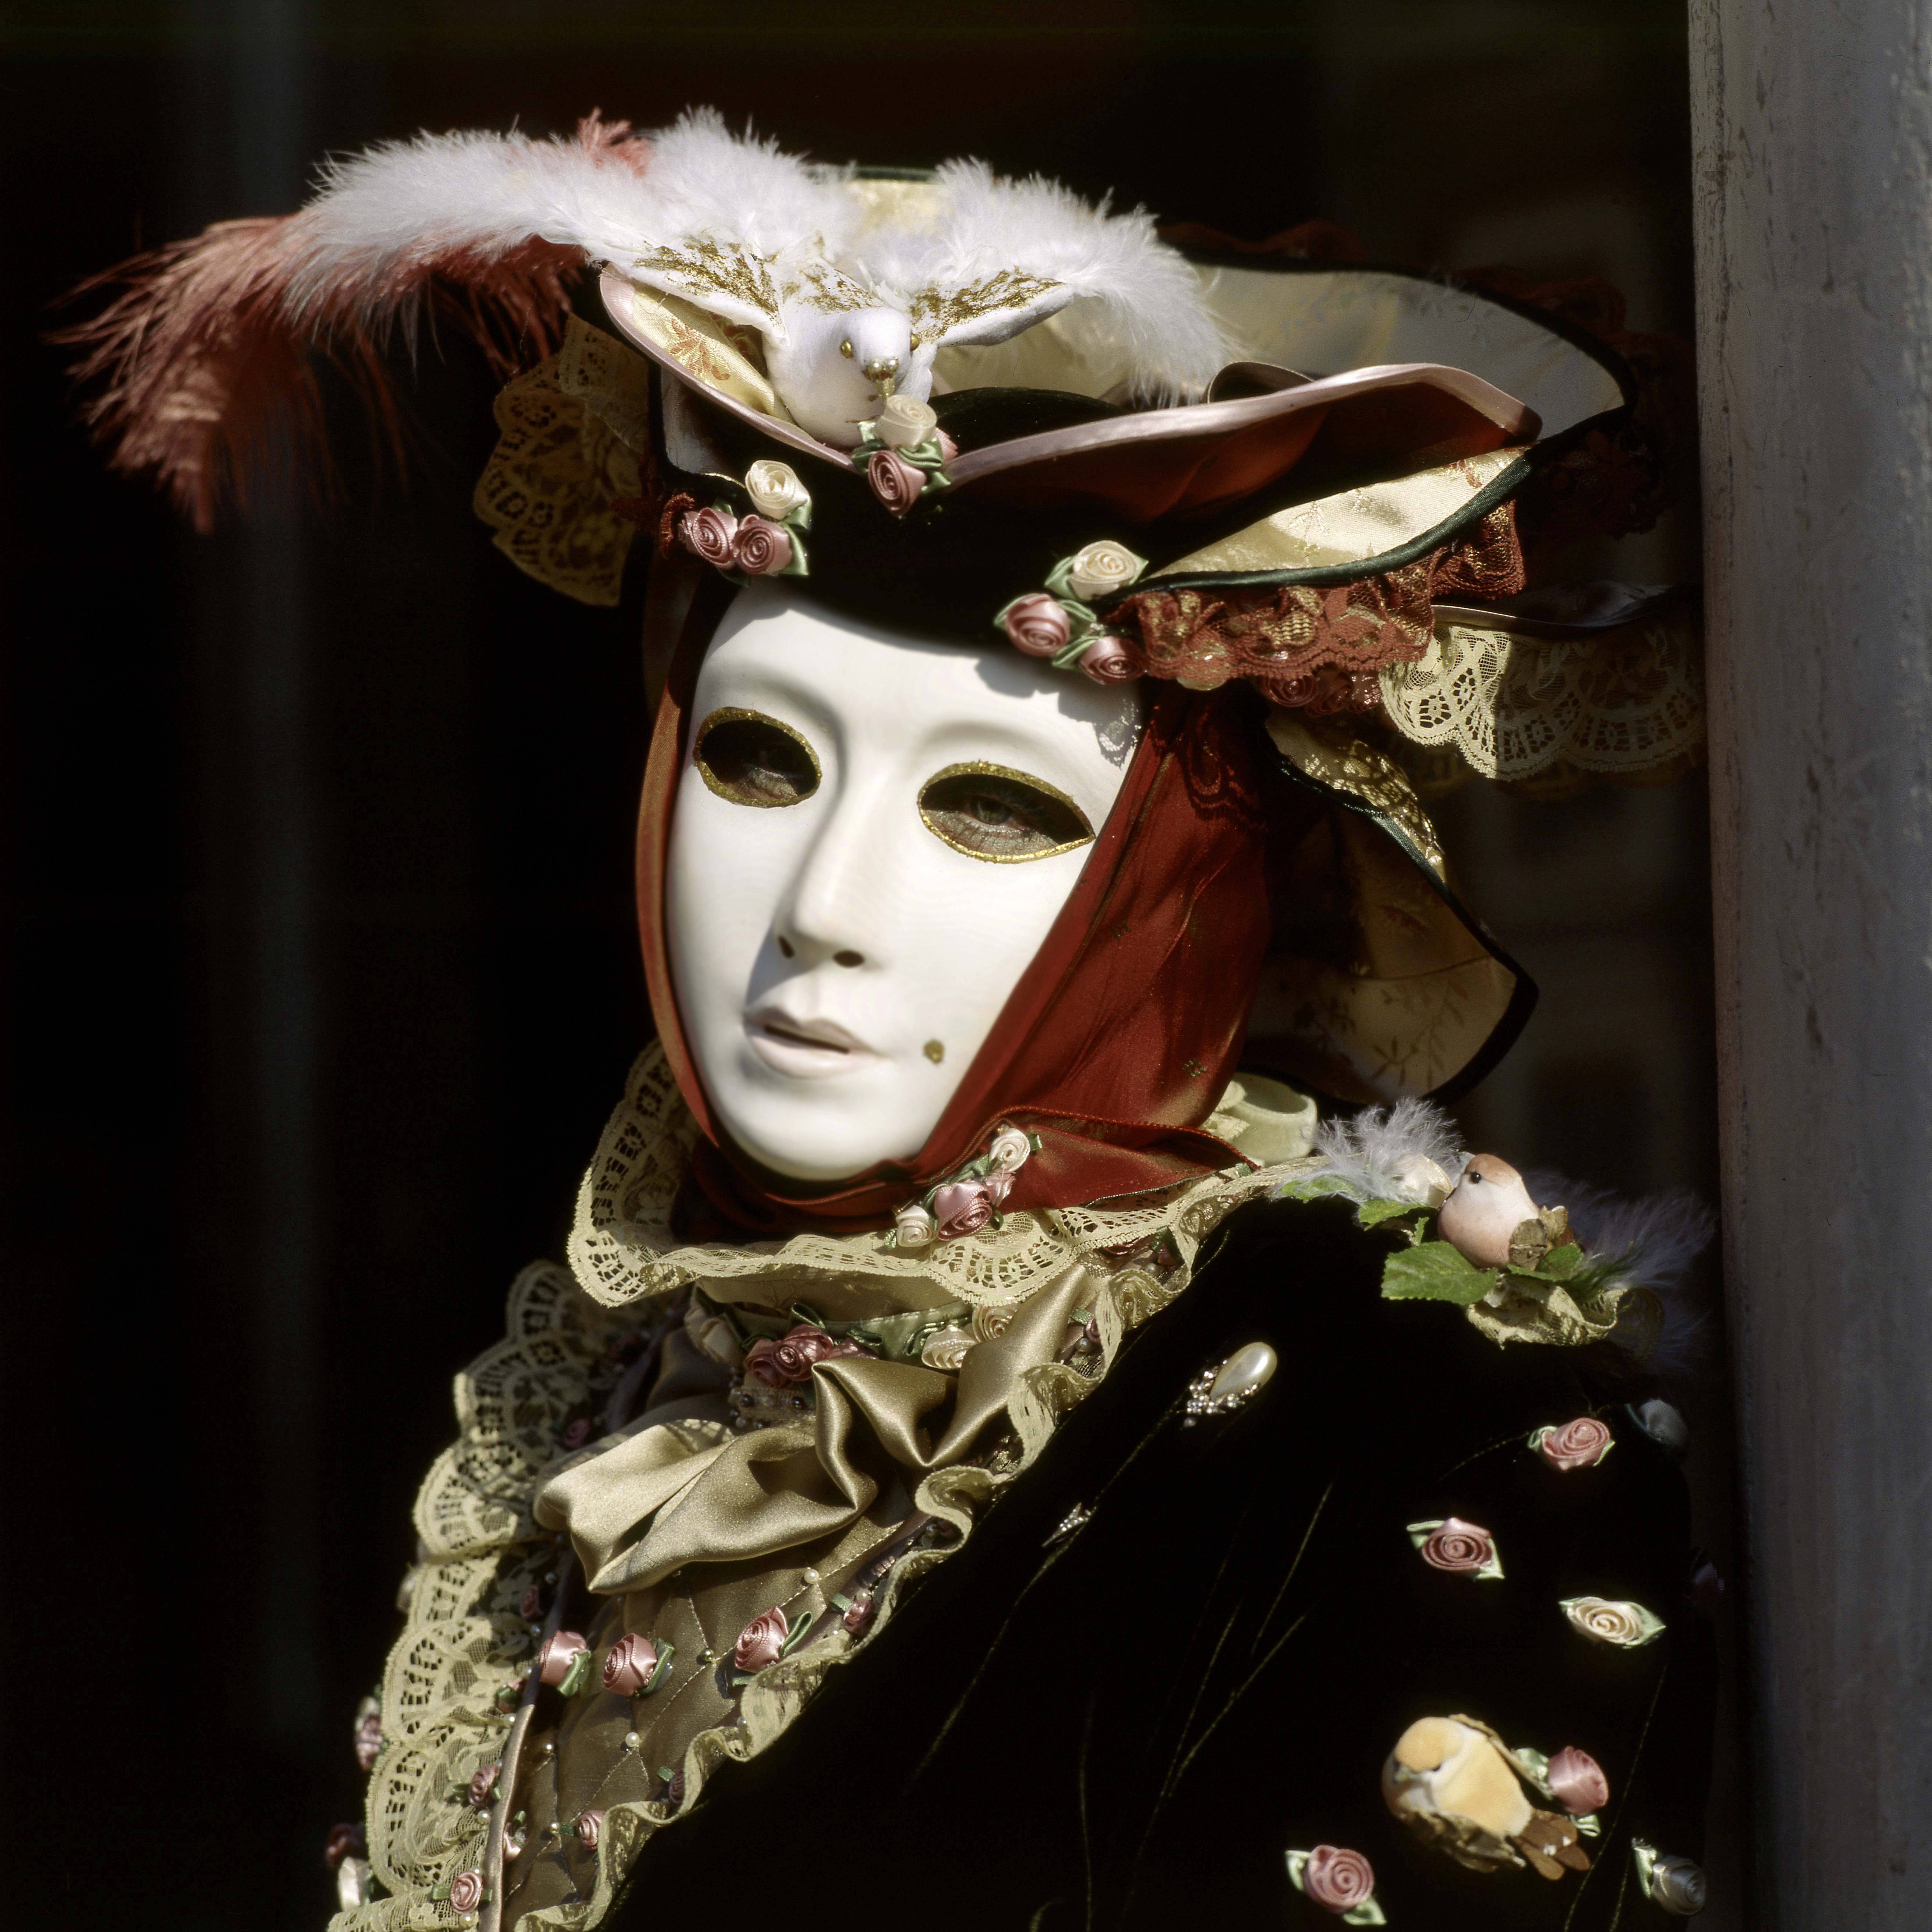
carnival, italy, venice, clothing, headgear, mask, head, venezia, costume, masque, the mask, venetian mask